Alfalfa

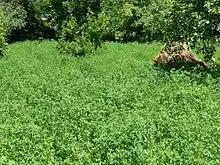
Alfalfa field

When alfalfa is to be used as hay, it is usually cut and baled. Loose haystacks are still used in some areas, but bales are easier for use in transportation, storage, and feed. Ideally, the first cutting should be taken at the bud stage, and the subsequent cuttings just as the field is beginning to flower, or one-tenth bloom because carbohydrates are at their highest. When using farm equipment rather than hand-harvesting, a swather cuts the alfalfa and arranges it in windrows. In areas where the alfalfa does not immediately dry out on its own, a machine known as a mower-conditioner is used to cut the hay. The mower-conditioner has a set of rollers or flails that crimp and break the stems as they pass through the mower, making the alfalfa dry faster. After the alfalfa has dried, a tractor pulling a baler collects the hay into bales.